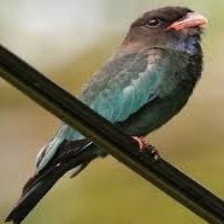
Species: ASIAN DOLLARD BIRD
Scientific name: EURYSTOMUS ORIENTALIS